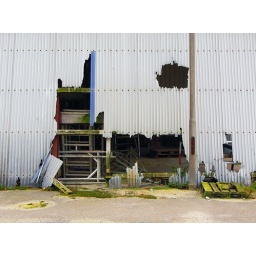
Dockside in Federicia, Denmark. The lamp post makes a good golden section.